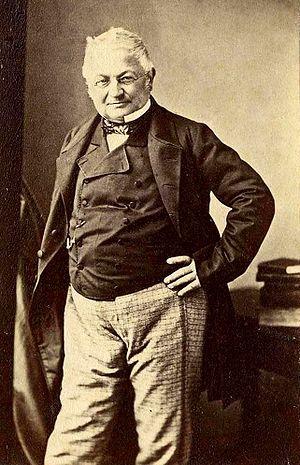
Adolphe Thiers, né le 26 germinal an V à Marseille et mort le 3 septembre 1877 à Saint-Germain-en-Laye, est un avocat, journaliste, historien et homme d'État français. Il est président de la République du 31 août 1871 au 24 mai 1873.
Le Second Empire est le système constitutionnel et politique instauré en France le 2 décembre 1852 lorsque Louis-Napoléon Bonaparte, président de la République française, devient le souverain Napoléon III, empereur des Français, un an jour pour jour après son coup d'État du 2 décembre 1851. Ce régime politique succède à la Deuxième République et précède la Troisième République.